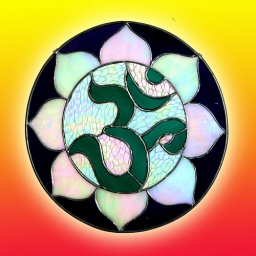
This is made of stained glass and hangs on the wall in the living room.